Cemetery of San Fernando

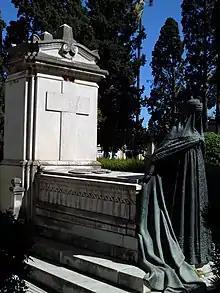
Tomb of the painter José Villegas Cordero

When the 18th century politician Pablo de Olavide designed his for Andalusia, a cemetery on the outskirts of the town was always part of this project. However, when Olavide was an assistant in Seville, there is no record of him planning a cemetery located outside the town.